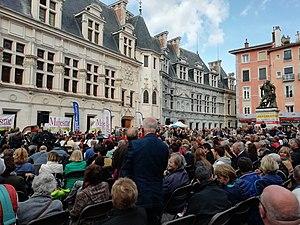
, festival œnologique et musical de Grenoble. La statue de Bayard est drapée d'une bannière pour inviter à signer pour le référendum d'initiative partagée sur les aéroports de Paris.
Une proposition de référendum d'initiative partagée sur les aéroports de Paris est lancée en 2019 en France. Première du genre dans le pays, elle est destinée à ratifier une proposition de loi « visant à affirmer le caractère de service public national de l’exploitation des aérodromes de Paris ». Cette proposition de loi est déposée par 248 parlementaires de l'opposition au second gouvernement d'Édouard Phillippe afin de contrer son projet de privatisation du Groupe ADP, propriétaire et exploitant des aéroports de Paris. Le recueil des signatures des électeurs pouvant conduire au référendum est mis en œuvre pendant neuf mois, du 13 juin 2019 au 12 mars 2020.